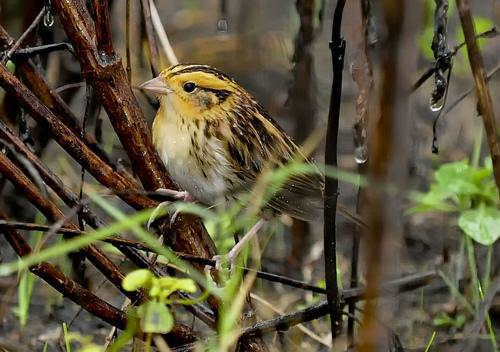
A photo of a le conte sparrow